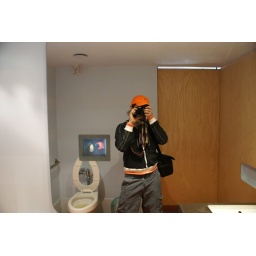
A TV set inside the mirror in the bathroom inside Rangoli